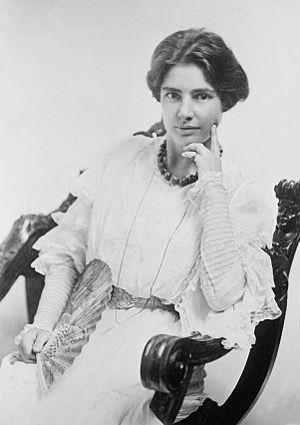
Clara Langhorne Clemens-Samossoud, anciennement Clara Langhorne Clemens-Gabrilowitsch est la fille de Samuel Clemens, au nom de plume bien mieux connu : Mark Twain. Elle est une chanteuse contralto de concert et, comme seul enfant survivant de son père, elle gère la succession et veille sur héritage après la mort de l'écrivain. Elle est mariée deux fois — d'abord au musicien Ossip Gabrilowitsch, puis après le décès de celui-ci, à Jacques Samossoud. Elle a écrit les biographies de Gabrilowitsch et de son père. À la fin de sa vie, elle devient adepte du mouvement science chrétienne.